Court uniform and dress in the Empire of Japan

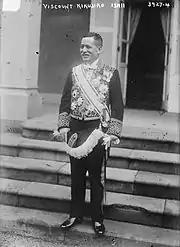
Ishii Kikujirō

The court uniforms for people possessing court ranks, but no official position, were decided along with those for civil officials in the December 12, 1872, edict of the Dajō-kan. After the establishment of the five ranks (duke, baron, etc.) within the peerage, however, heads of titled households wore uniforms specific to their titles. According to the of May 4, 1887, people possessing the or above were entitled to treatment comparable to that of titled peers. Specifically, the junior first rank was to correspond to the title of duke, the senior second rank to a marquis, the junior second rank to a count, the senior third rank to a viscount, and the senior fourth rank to a baron.